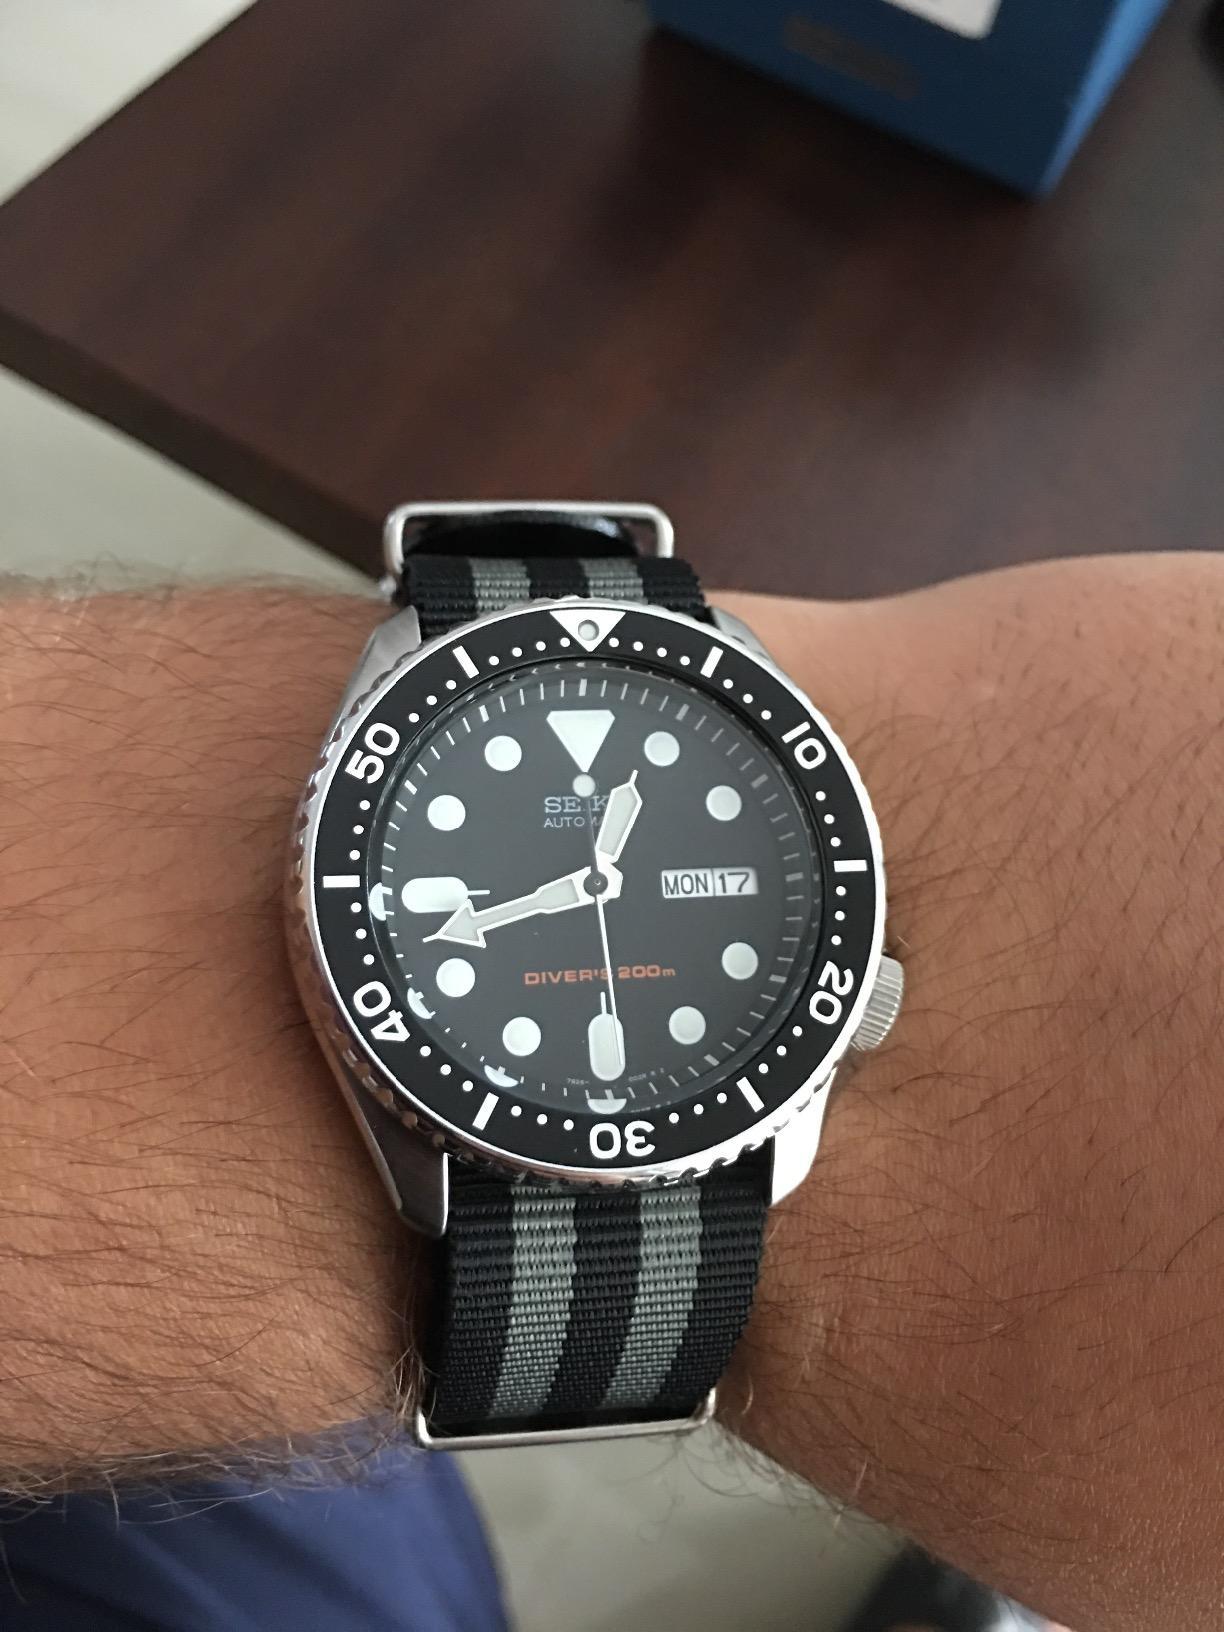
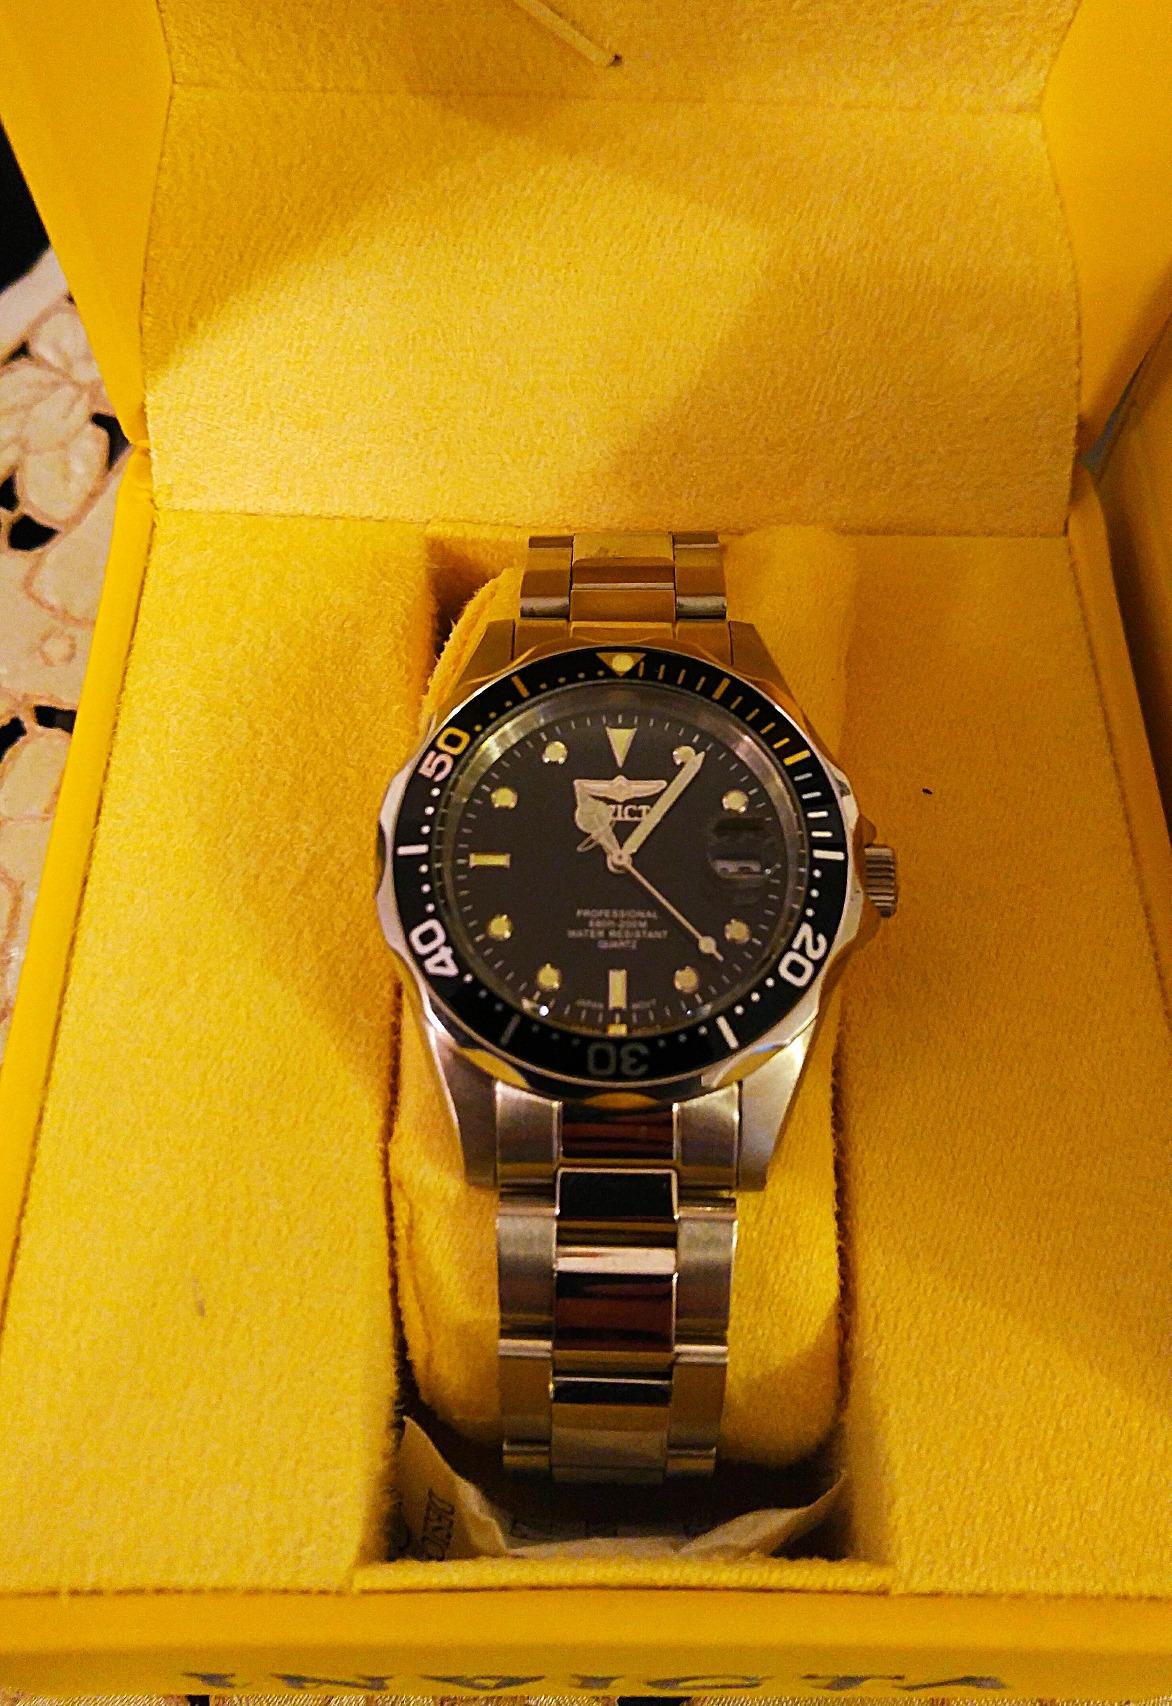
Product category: accessories_watch
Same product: no